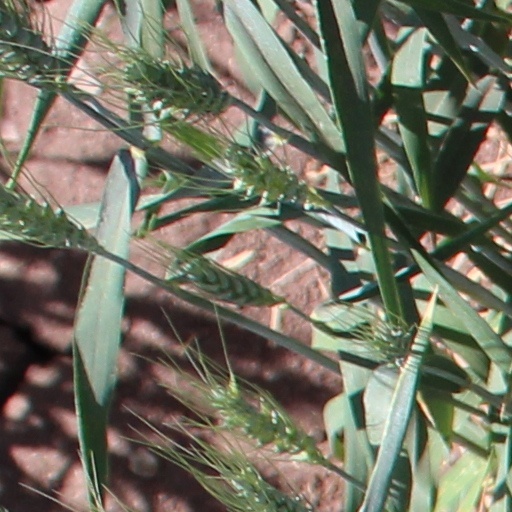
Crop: wheat